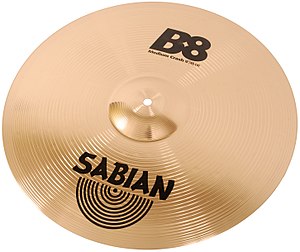
Sabian
Et bækken fra Sabian
Sabian er et canadisk firma der laver og designer bækkener. Det er en af de største bækkenfirmaer i verden, sammen med Zildjian, Paiste og Meinl.